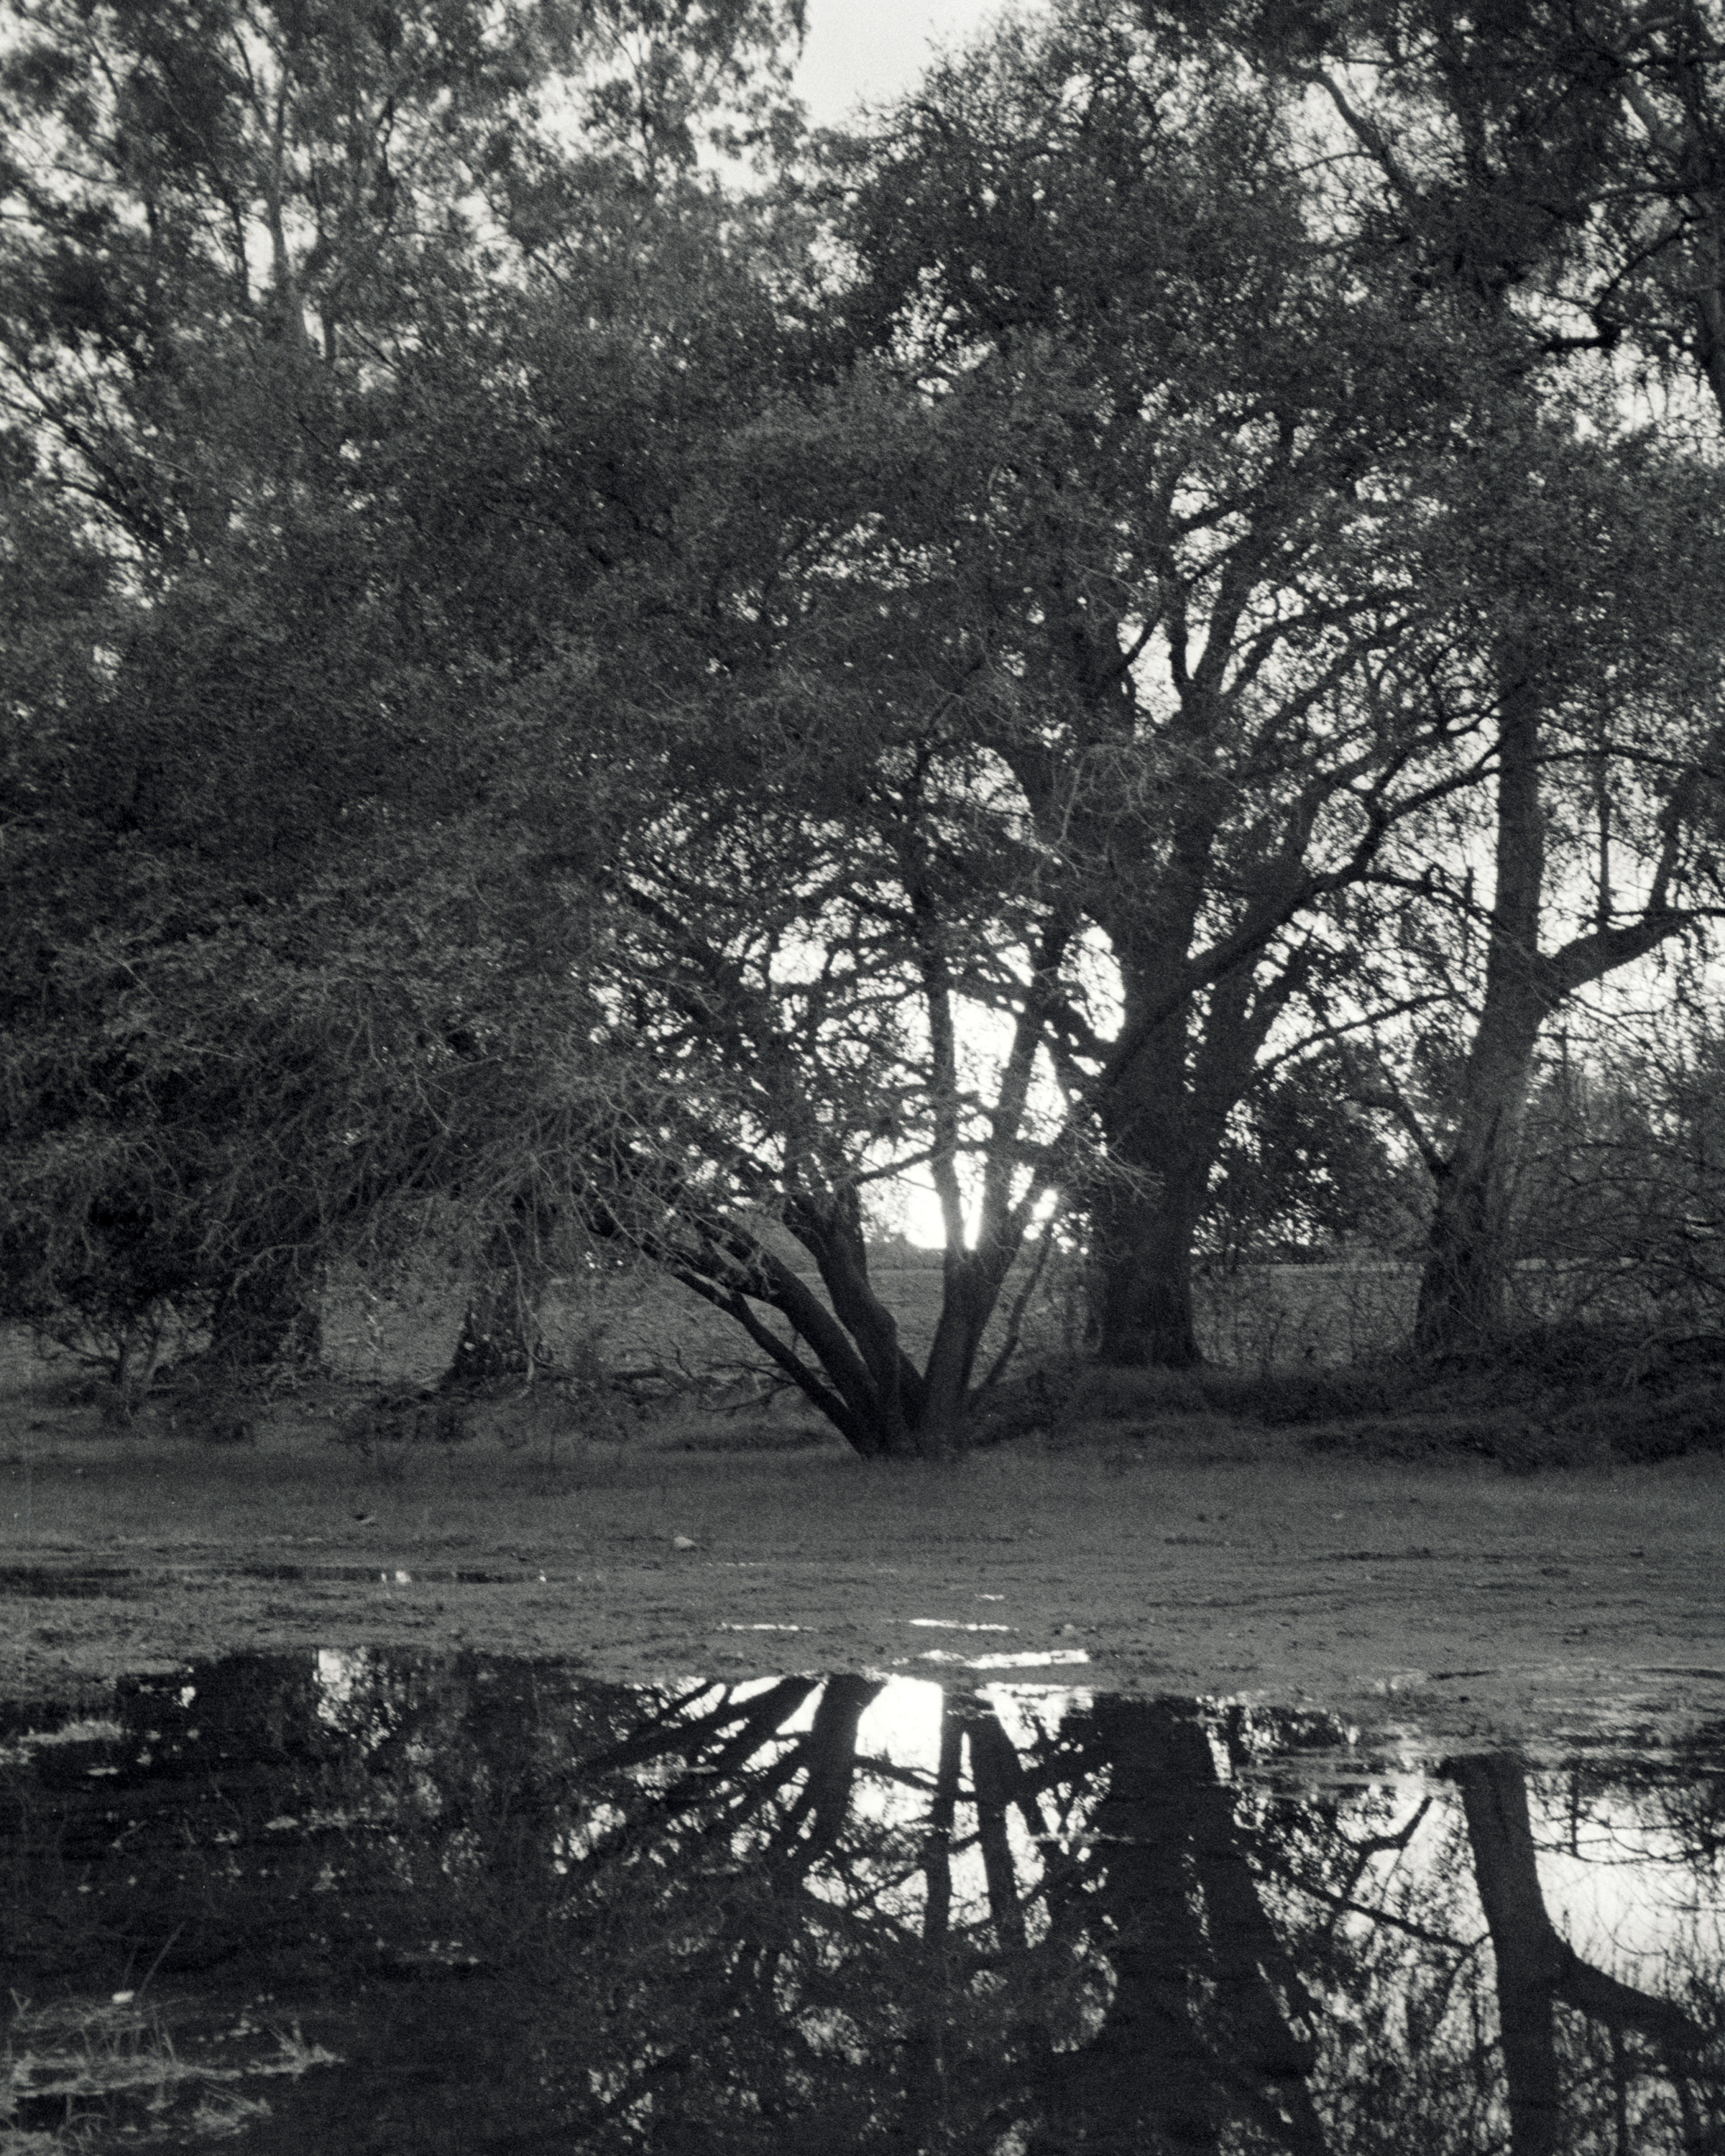
landscape, tree, nature, forest, branch, winter, black and white, plant, sunlight, morning, leaf, river, film, reflection, autumn, monochrome, california, season, bw, woodland, habitat, tmax400, bn, olympusxa2, sacramento, rural area, xa, clamshellolympus, monochrome photography, atmospheric phenomenon, woody plant